Light in painting

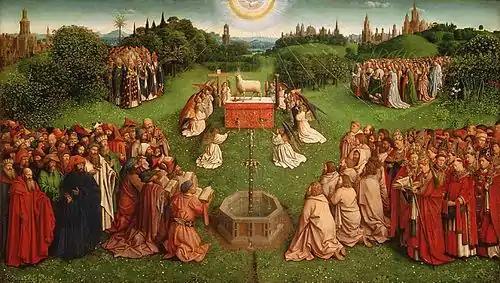
"The Adoration of the Mystic Lamb", from the Ghent Polyptych (1432, Saint Bavo's Cathedral, Ghent), by Hubert and Jan van Eyck.

Light is also present in other areas of the Christian religion: the Conception of Jesus in Mary is realized in the form of a ray of light, as seen in numerous representations of the Annunciation; likewise, it represents the Incarnation, as expressed by Pseudo-Saint Bernard: "as the splendor of the sun passes through glass without breaking it and penetrates its solidity in its impalpable subtlety, without opening it when it enters and without breaking it when it leaves, so the Word God penetrates Mary's womb and comes forth from her womb intact." This symbolism of light passing through glass is the same concept that was applied to Gothic stained glass, where light symbolizes divine omnipresence. Another symbolism related to light is that which identifies Jesus with the Sun and Mary as the Dawn that precedes him. In addition to all this, in Christianity light can also signify truth, virtue and salvation. In patristics, light is a symbol of eternity and the heavenly world: according to Saint Bernard, souls separated from the body will be "plunged into an immense ocean of eternal light and luminous eternity". On the other hand, in ancient Christianity, baptism was initially called "illumination".